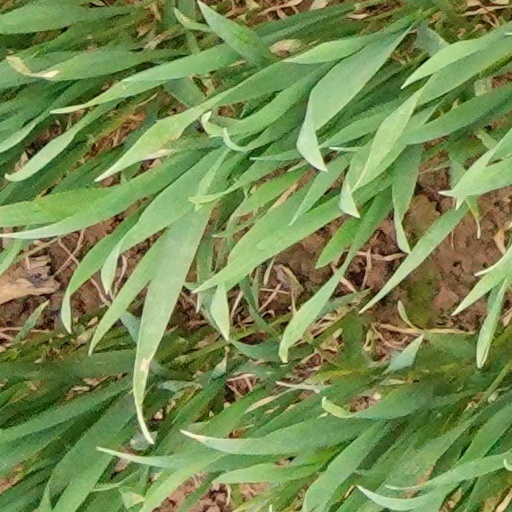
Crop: wheat